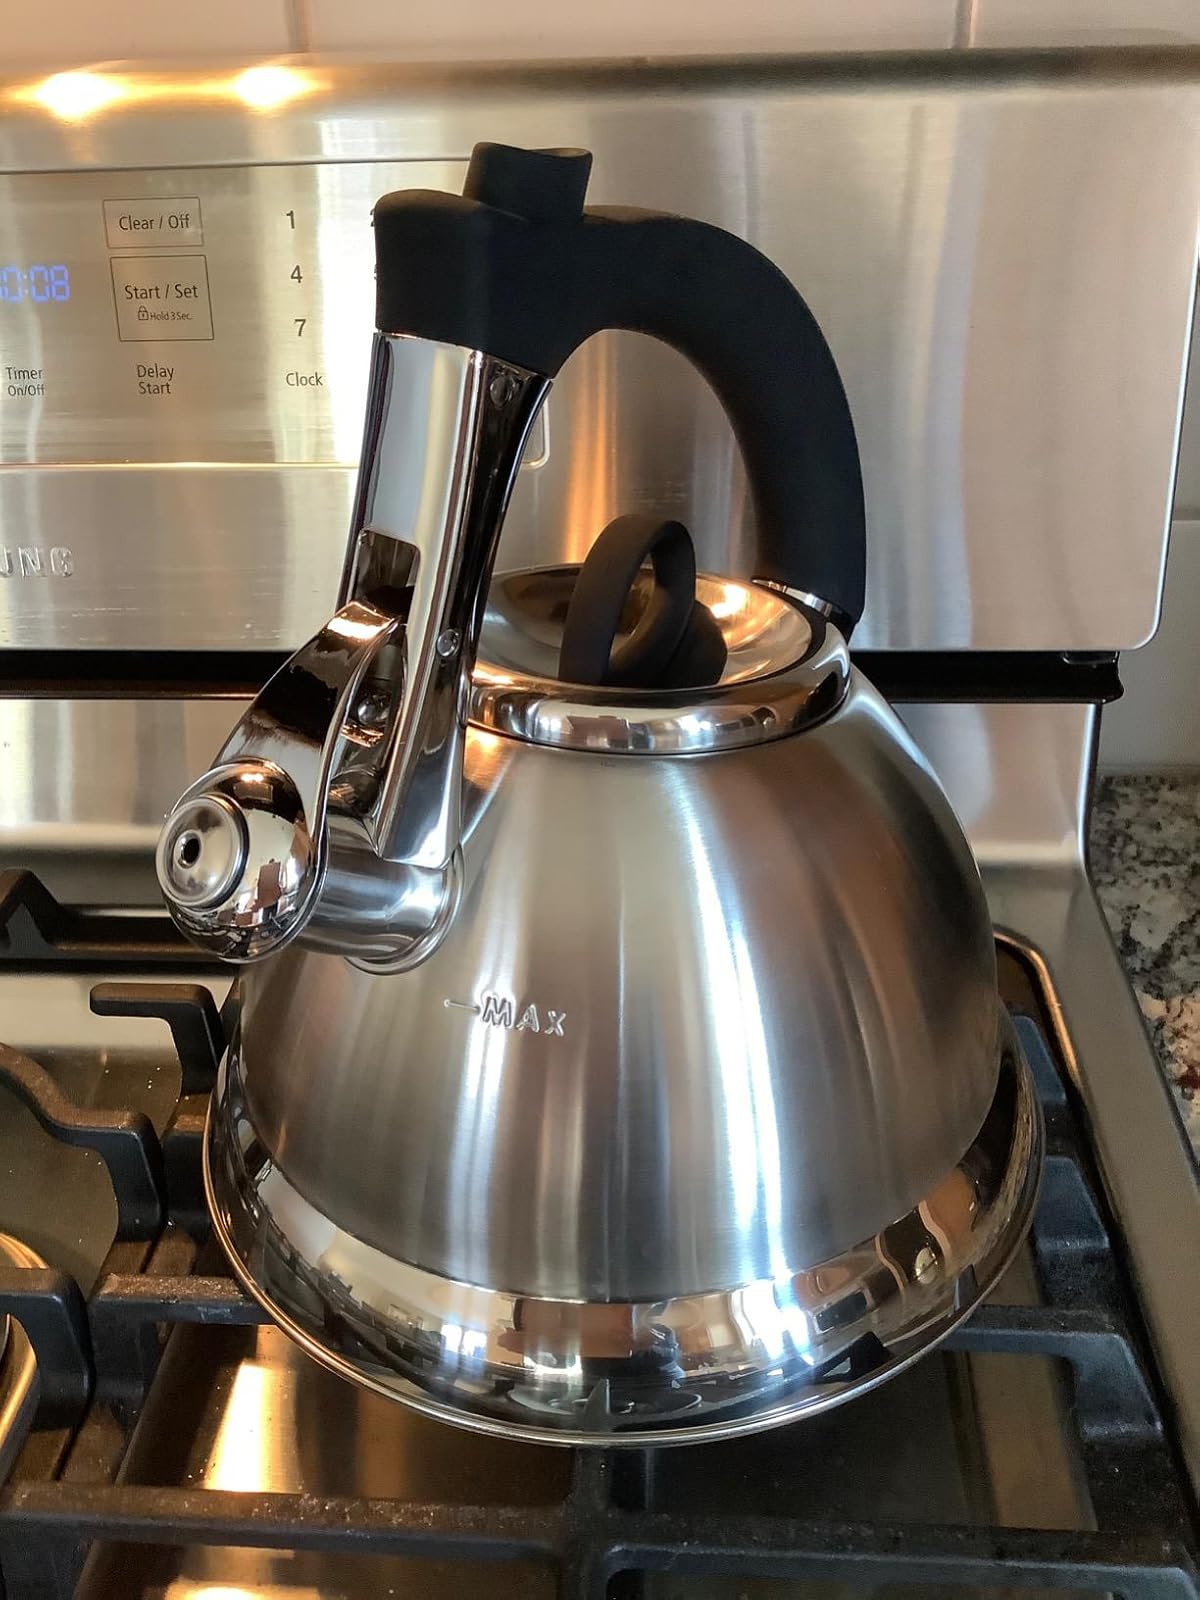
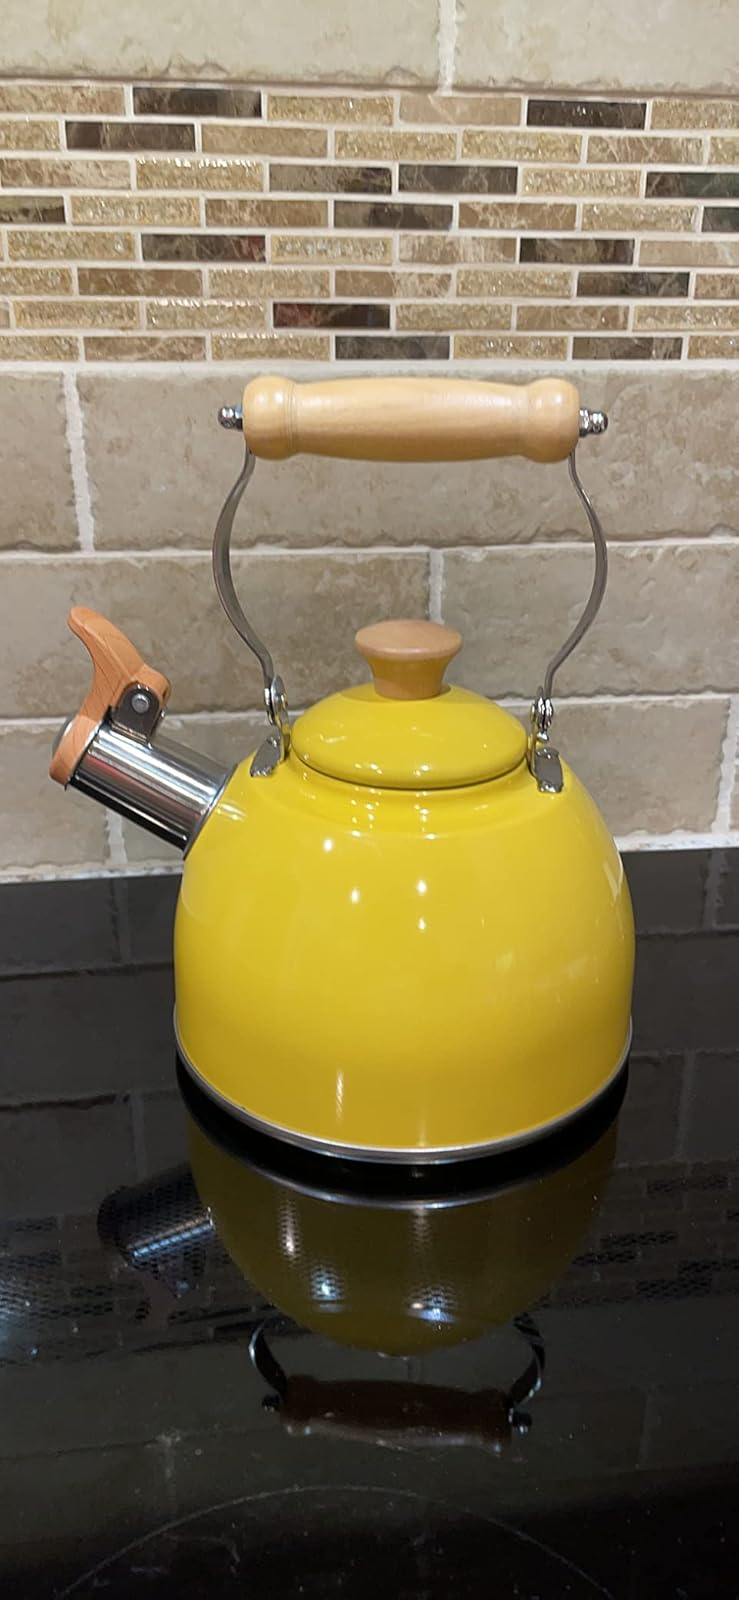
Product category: items_kettle
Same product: no